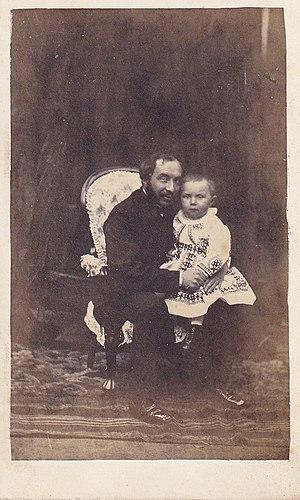
Ernest Jean-Louis Van Dievoet avec son fils Eugène
Eugène Van Dievoet, est un architecte belge, officier de l’ordre de la Couronne, chevalier de l'Ordre de Léopold à titre militaire, Médaille commémorative du règne de S.M. Léopold II, Croix militaire de 1ʳᵉ classe, auteur principalement de bâtiments de style Art déco et Beaux-arts à Bruxelles.